Herbie Hancock Institute of Jazz

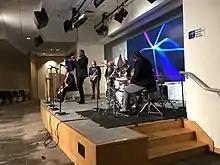
Students in the Institute's Performing Arts High Schools program perform with U.S. Secretary of Education Miguel Cardona during an event at the Department of Education's Washington, D.C. headquarters.

This program brings jazz musicians and educators into public performing arts high schools in order to provide intensive jazz training to students. Through this performance-based program, music students receive instruction in composition, theory, improvisation, history, and musical styles, preparing them to attend leading college, university, and conservatory music programs. The program is offered at the following public performing arts high schools: